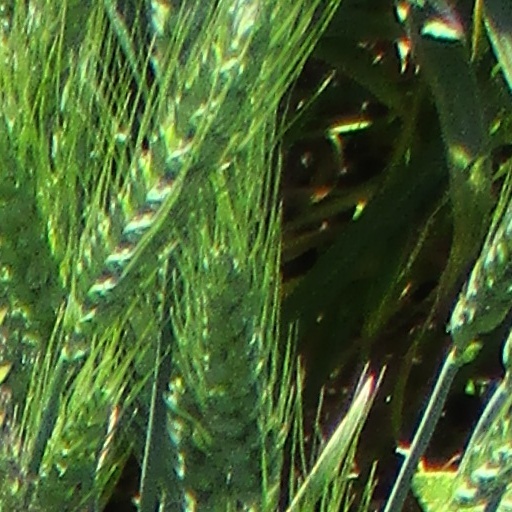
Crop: wheat